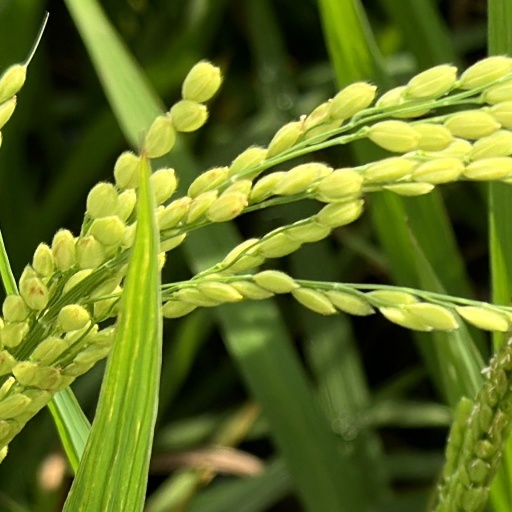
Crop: rice